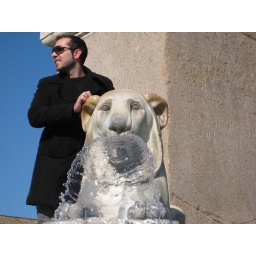
Man able to look hip, even while a lion spews water in front of him